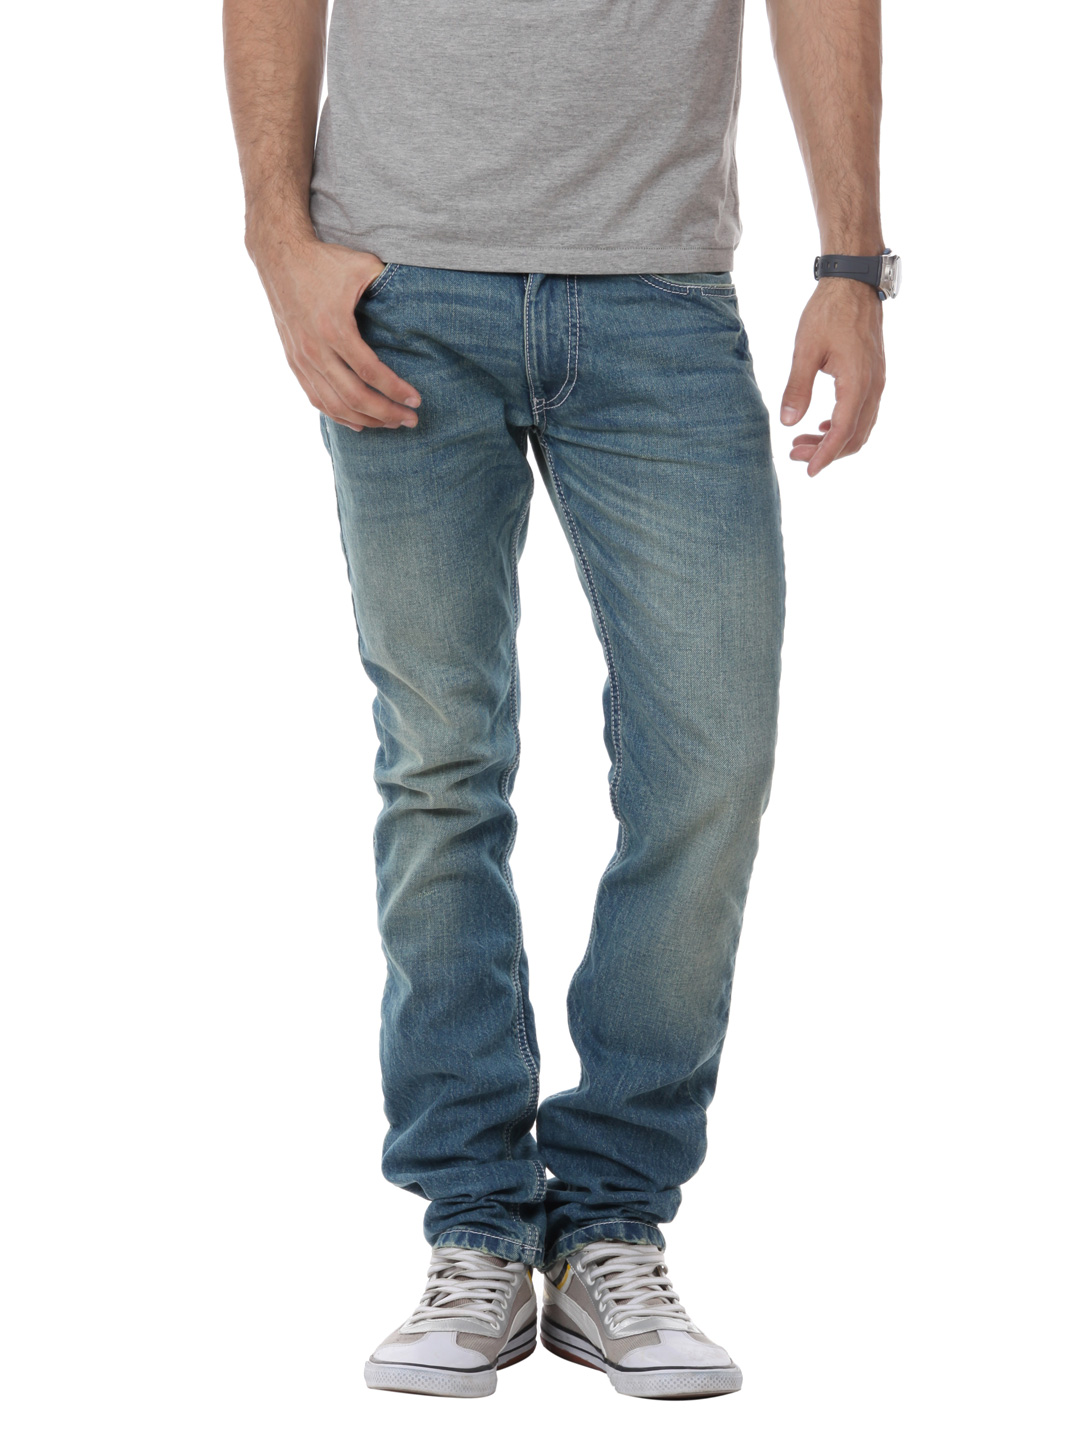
Locomotive Men Blue Jeans
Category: Apparel / Bottomwear / Jeans
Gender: Men
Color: Blue
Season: Summer 2012
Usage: Casual